Albert Pike Residence Hotel

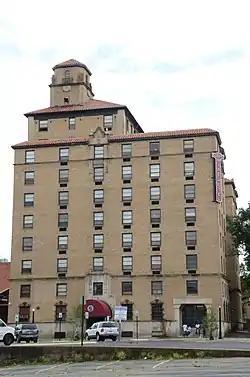
The Albert Pike Residence Hotel.

The Albert Pike Residence Hotel is a historic commercial building at 701 South Scott Street in Little Rock, Arkansas.